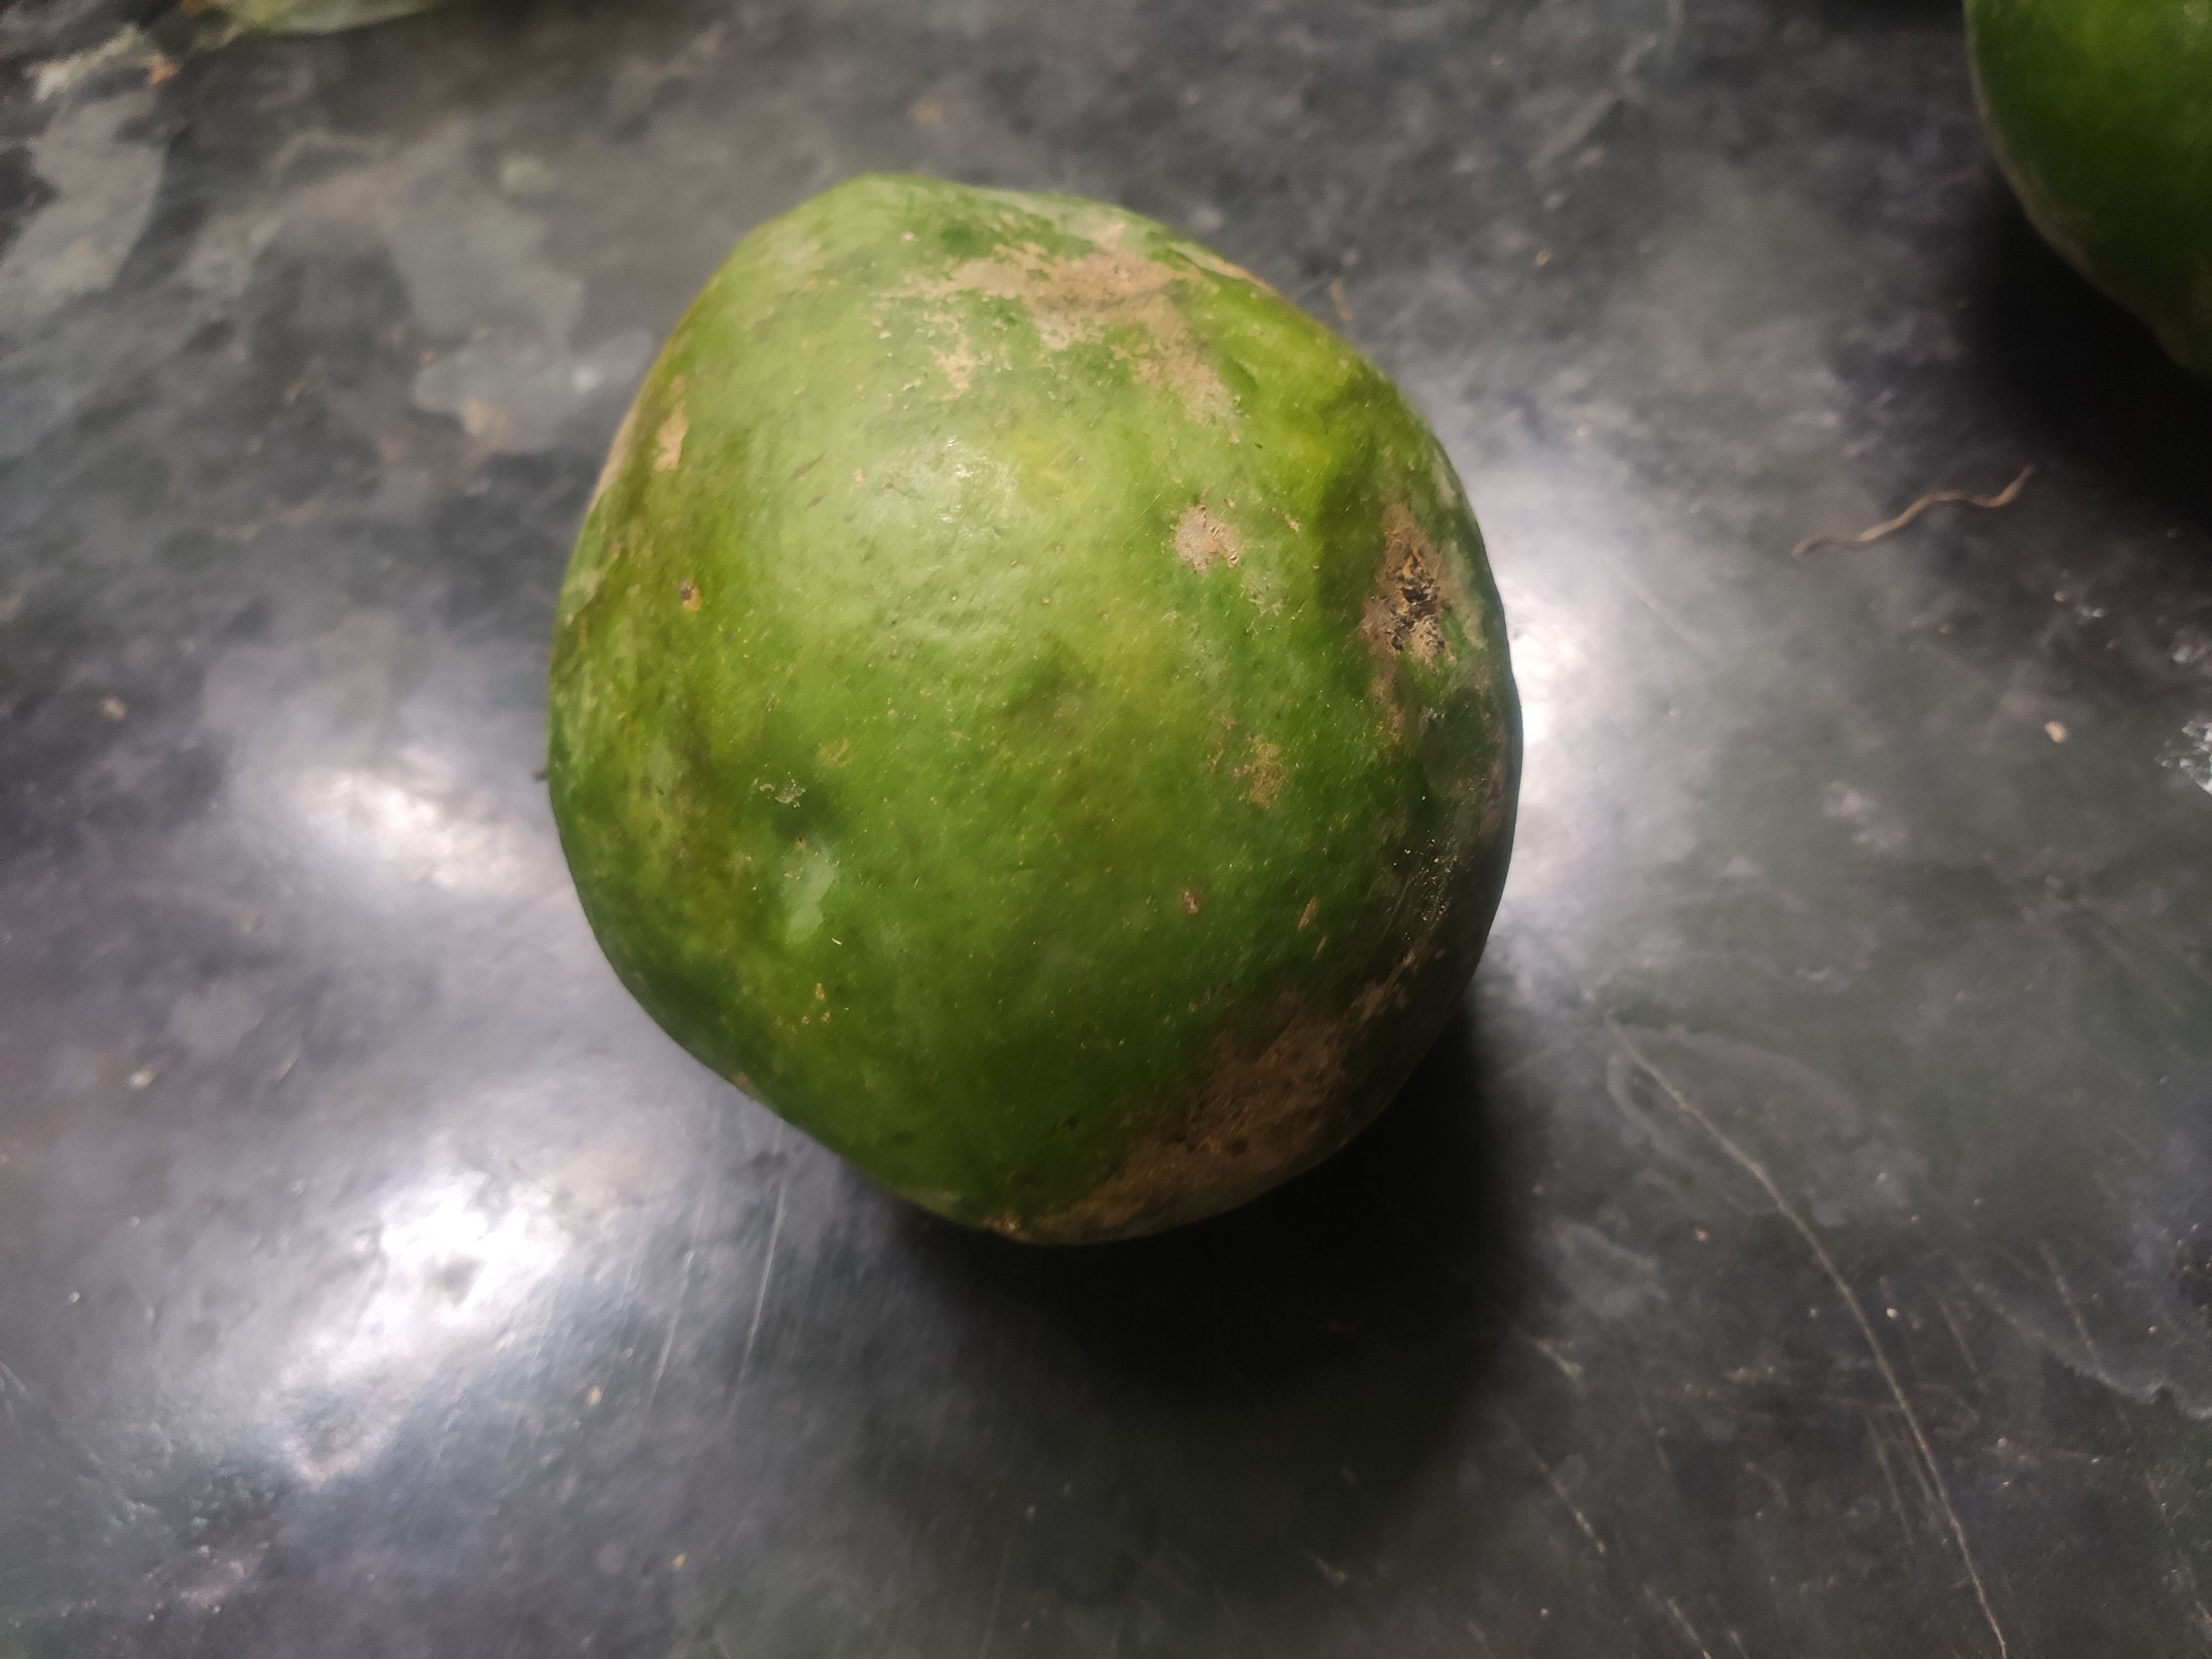
Fruit: papayas
Grade: 1st-grade